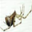
Label: spider